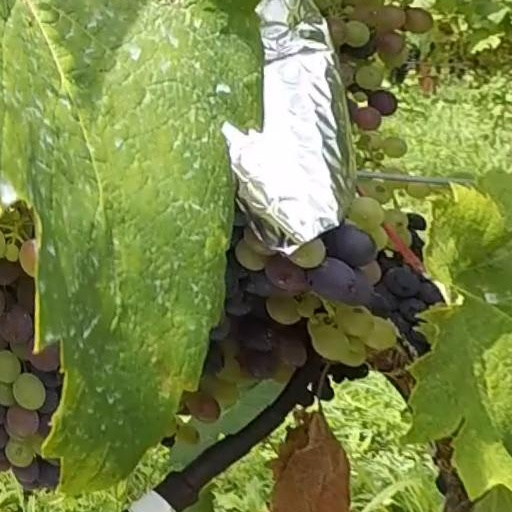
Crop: grape